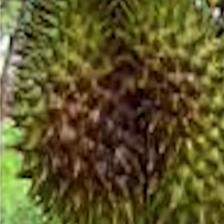
Label: fruit_rot